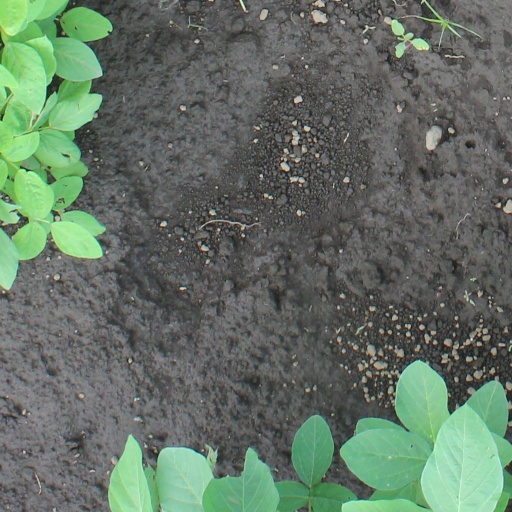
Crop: soybean